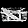
Label: Bag